Jimmy Smith (musician)

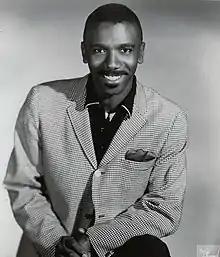
Smith in 1958

James Oscar Smith (December 8, 1928 – February 8, 2005) was an American jazz musician who helped popularize the Hammond B-3 organ, creating a link between jazz and 1960s soul music.